Hany El-Fakharany

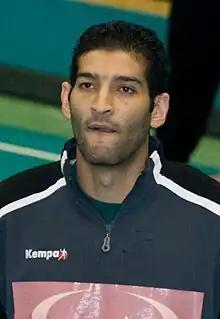
Hany El-Fakharany in 2007

Hany El-Fakharany (born 6 April 1978) is an Egyptian handball player. He competed in the men's tournament at the 2000 Summer Olympics, 2004 Summer Olympics, and the 2008 Summer Olympics.